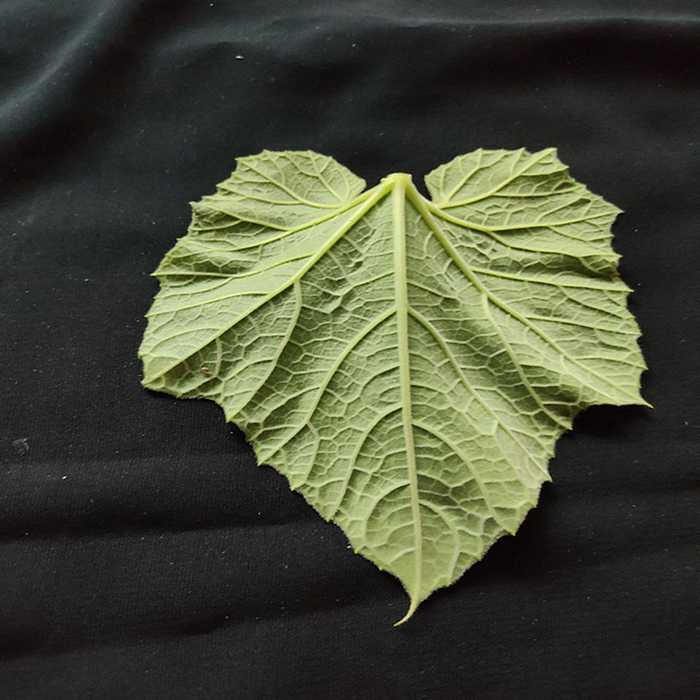
Plant: Bottle gourd
Label: Fresh leaf